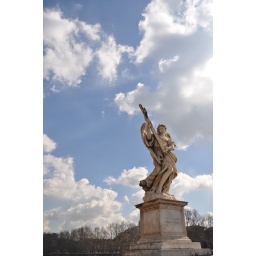
Angel in a blue sky